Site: brandenburg
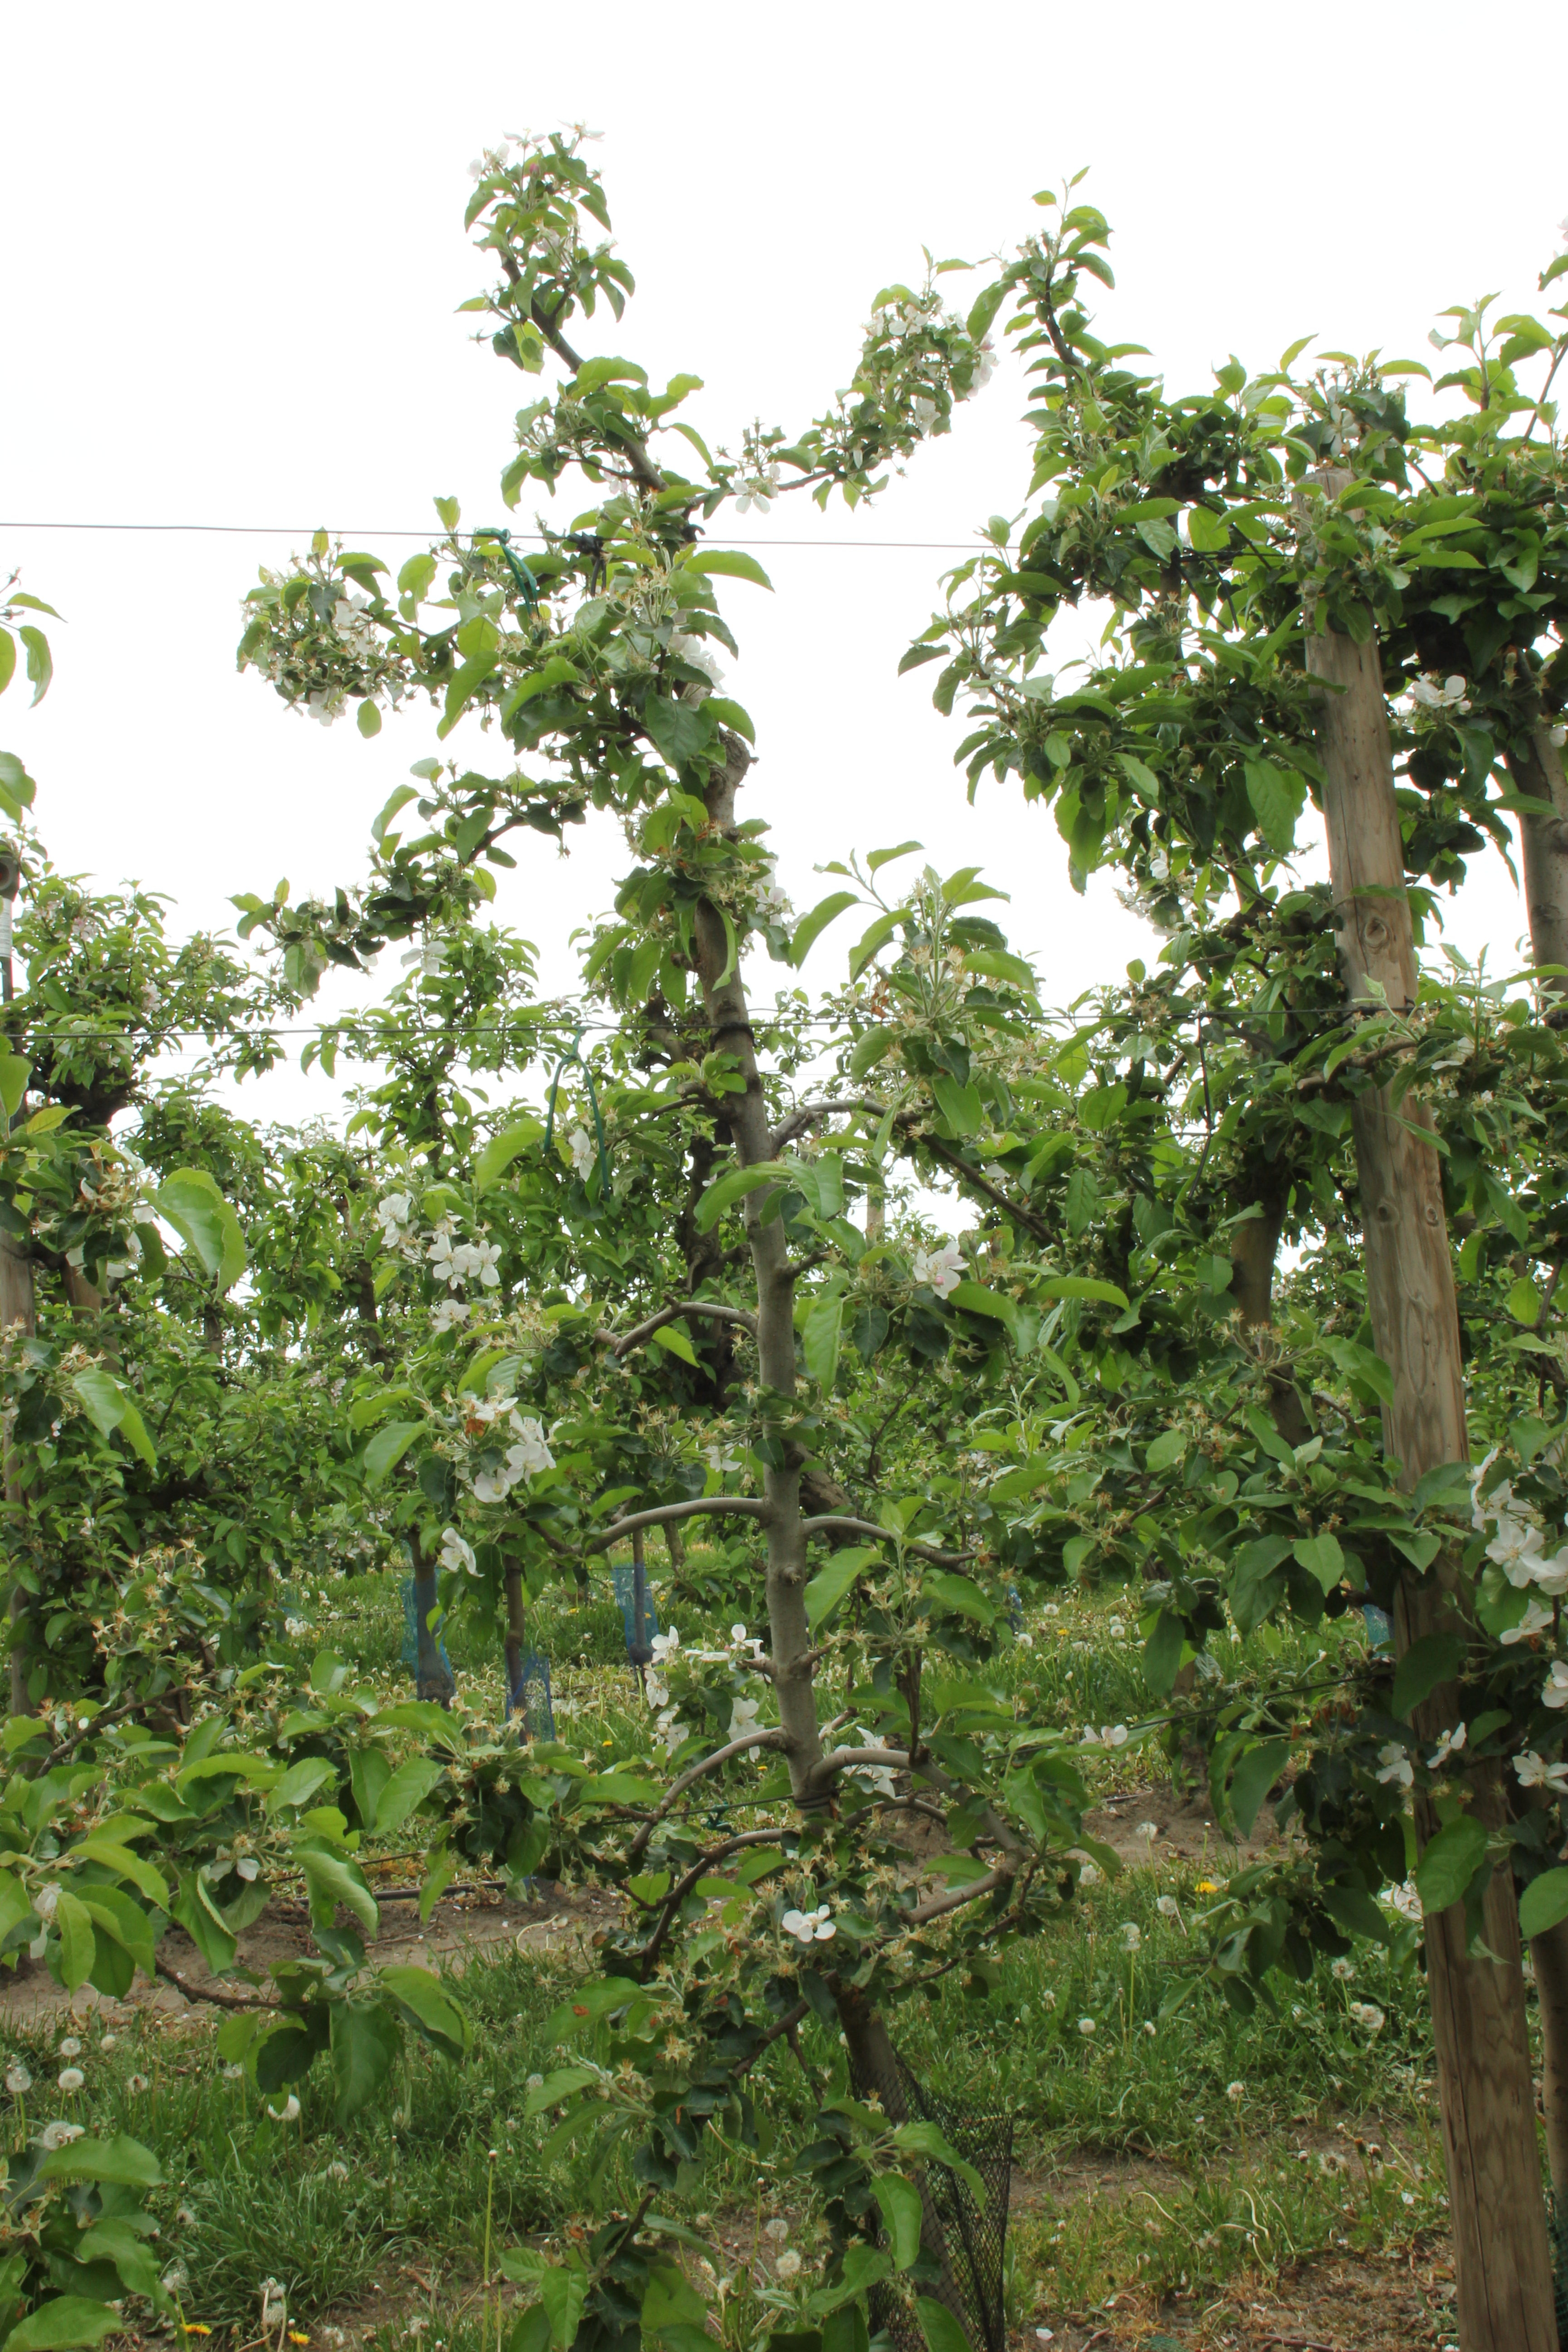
Growth stage (BBCH 67): Flowering